Denmark in the Eurovision Song Contest 2002

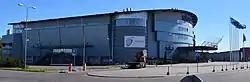
The Eurovision Song Contest 2002 took place at Saku Suurhall in Tallinn, Estonia.

The Eurovision Song Contest 2002 took place at Saku Suurhall in Tallinn, Estonia, on 25 May 2002. The participants list included the previous year's winning country, the "Big Four" countries, consisting of , , . and the , any eligible countries which did not compete in the 2001 contest, and countries which had obtained the highest average points total at the previous year's contest, up to 24 total participants. According to Eurovision rules, all nations with the exceptions of the bottom six countries in the competed in the final. On 9 November 2001, an allocation draw was held which determined the running order and Denmark was set to perform in position 14, following the entry from the and before the entry from . At the contest, Malene Mortensen performed the English version of "", titled "Tell Me Who You Are". Denmark finished in twenty-fourth (last) place with 7 points. This was the first time Denmark finished in last place at the Eurovision Song Contest.